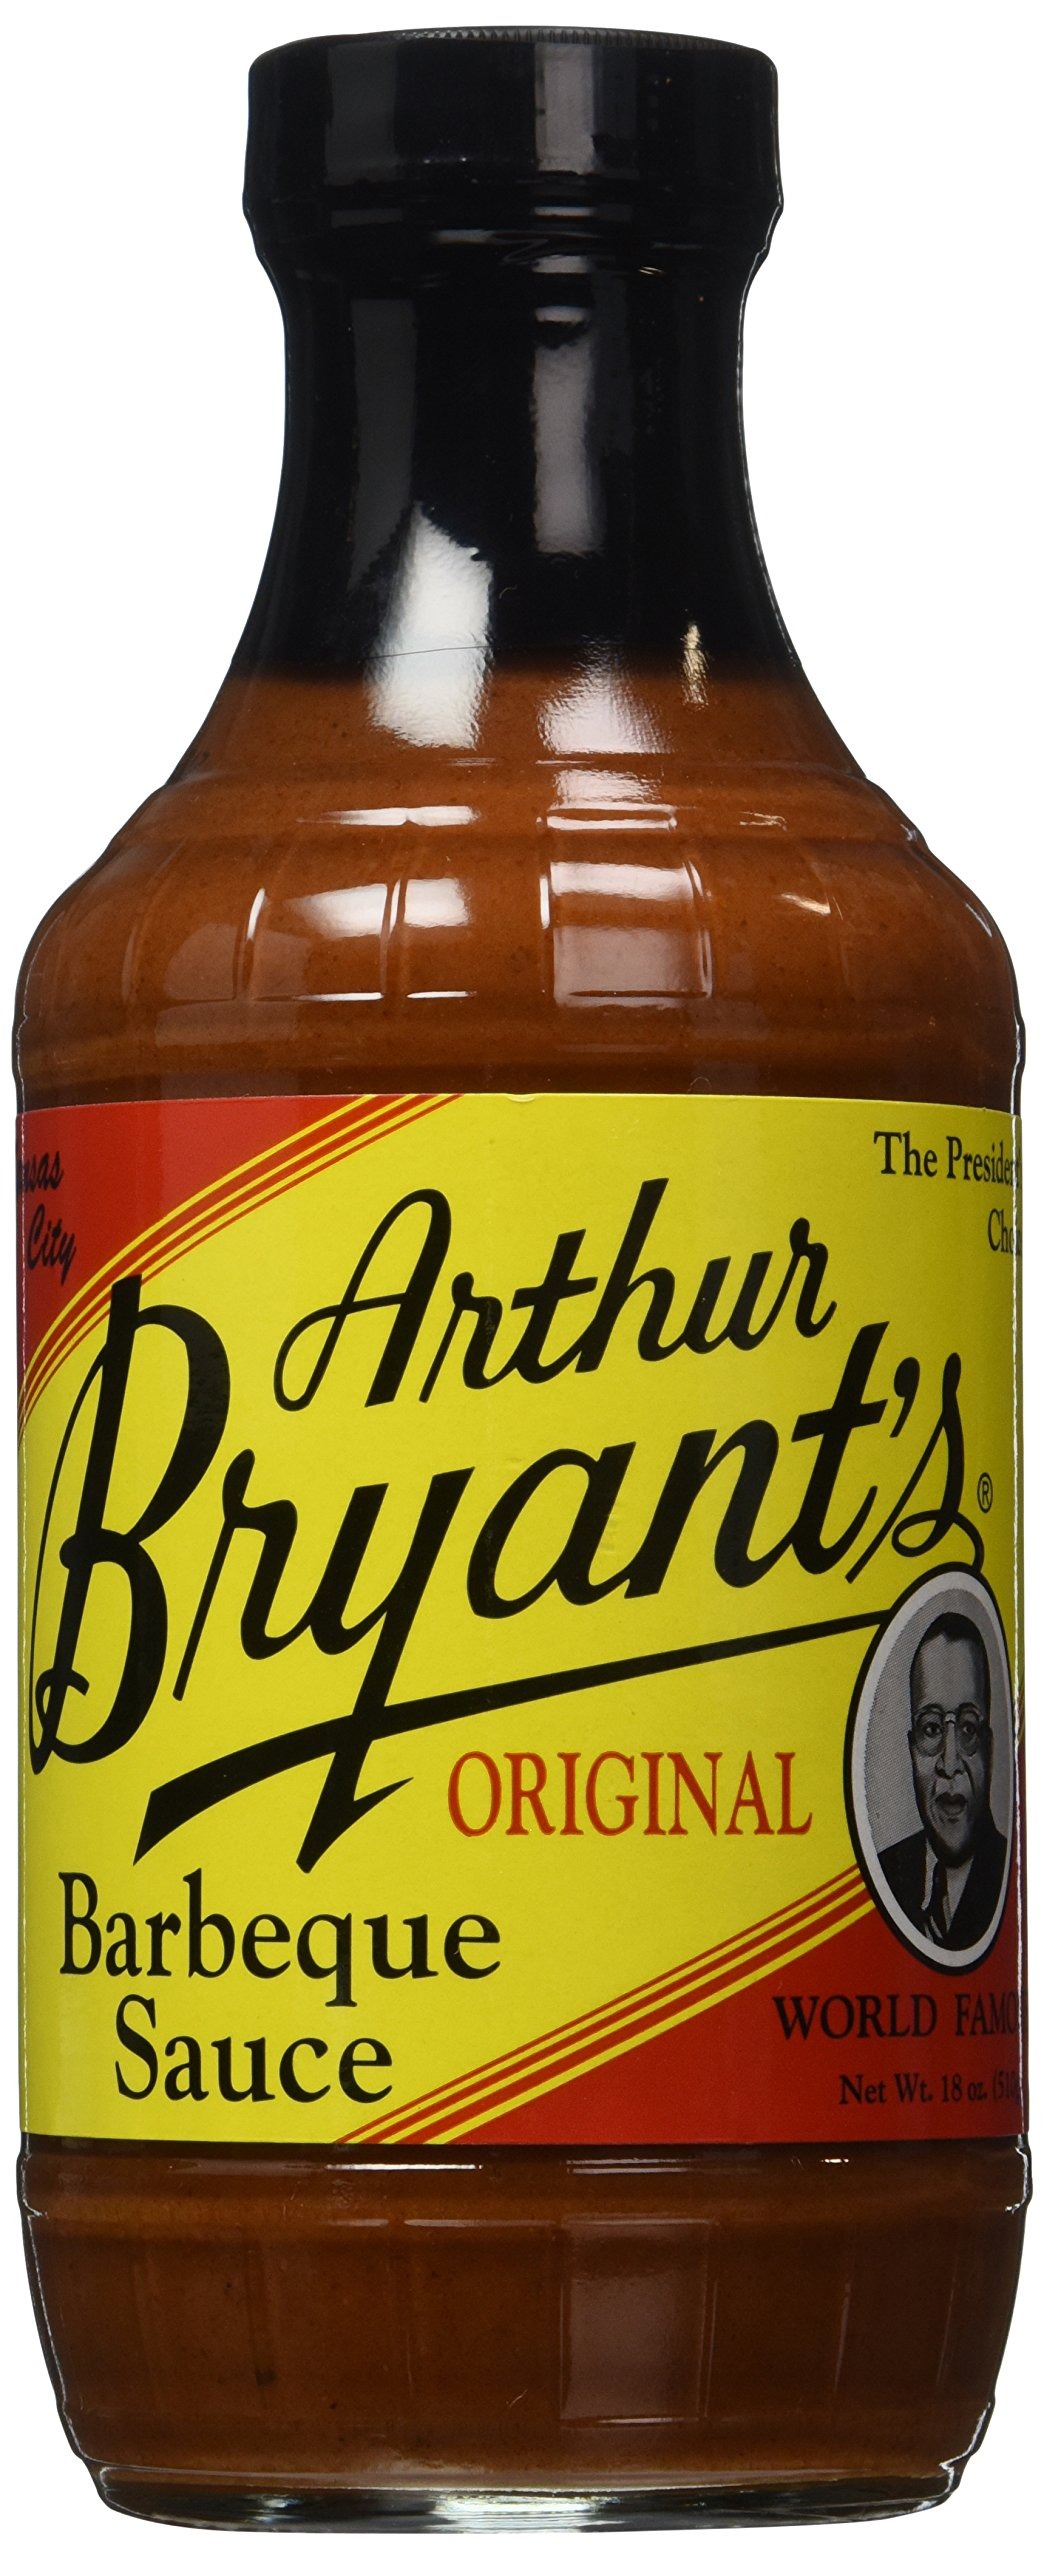
Item Name: Arthur Bryants Original BBQ Sauce (18 Ounce)
Bullet Point 1: Arthur Bryants Original BBQ Sauce (18 Ounce)
Bullet Point 2: Arthur Bryant, Kansas City's legendary King of Ribs
Bullet Point 3: He created a sauce that has attracted the likes of former Presidents Harry Truman and Jimmy Carter to his restaurant
Value: 18.0
Unit: Ounce

Price: 6.39